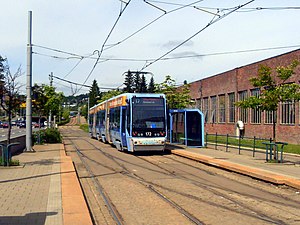
Sinsenlinjen
Sinsenlinjen er en del af Oslos sporveje, der går fra Jernbanetorget gennem kvarteret Sinsen til Grefsen Station. Den betjenes af linje 17, der kører mellem Rikshospitalet og Grefsen Station.